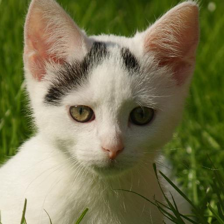
Label: animals